Nick Sanders

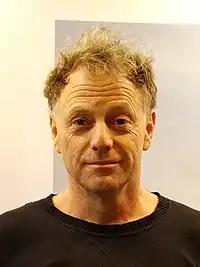
Nick Sanders

Nicholas Mark Sanders (born 1958) is a British bicyclist, motorcyclist and author noted for his long-distance riding and has ridden around the world seven times.